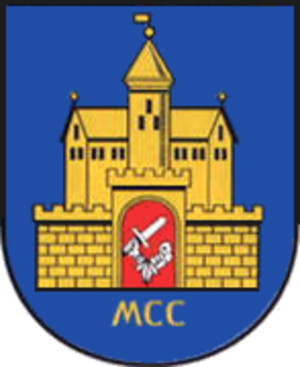
Hohenleuben est une petite ville de Thuringe, située dans l'arrondissement de Greiz. Elle est le siège de la Communauté d'administration Leubatal.